Black Death

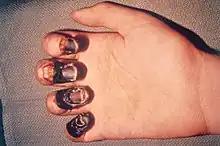
A hand showing how acral gangrene of the fingers due to bubonic plague causes the skin and flesh to die and turn black

Definitive confirmation of the role of "Y. pestis" arrived in 2010 with a publication in "PLOS Pathogens" by Haensch et al. They assessed the presence of DNA/RNA with polymerase chain reaction (PCR) techniques for "Y. pestis" from the tooth sockets in human skeletons from mass graves in northern, central and southern Europe that were associated archaeologically with the Black Death and subsequent resurgences. The authors concluded that this new research, together with prior analyses from the south of France and Germany, "ends the debate about the cause of the Black Death, and unambiguously demonstrates that "Y. pestis" was the causative agent of the epidemic plague that devastated Europe during the Middle Ages". In 2011 these results were further confirmed with genetic evidence derived from Black Death victims in the East Smithfield burial site in England. Schuenemann et al. concluded in 2011 "that the Black Death in medieval Europe was caused by a variant of "Y. pestis" that may no longer exist".